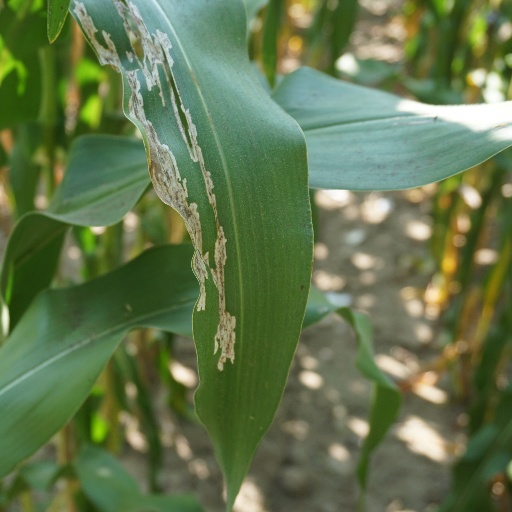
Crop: maize; corn